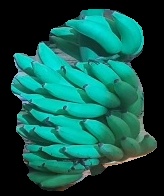
Variety: elakki-bale
Grade: grade2